Hyundai Porter

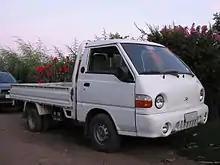
Hyundai Porter

The third generation, called the New Porter that based on Hyundai Grace, was launched in March 1996. It was built as a 2- and 4-door truck and a 3- and 4-door van. In South Africa, it was known as the Hyundai Bakkie. In The Netherlands, it was called Hyundai H150. In Malaysia, it was known as Inokom Lorimas. In Pakistan, it entered production in 1999 and was called the Hyundai Shehzore.